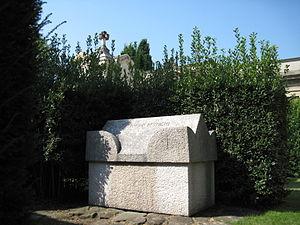
Ottorino Respighi, né à Bologne le 9 juillet 1879 et mort à Rome le 18 avril 1936, est un compositeur, musicologue et chef d'orchestre italien.